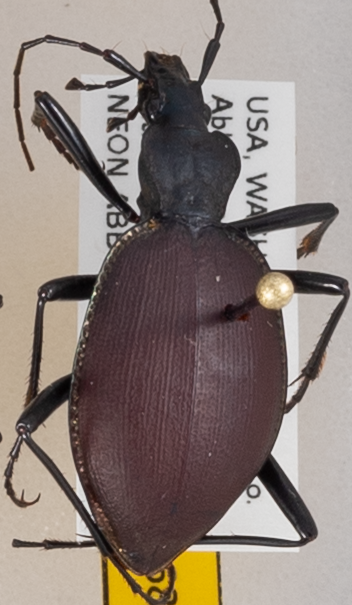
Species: Scaphinotus angusticollis
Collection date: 2018-06-12
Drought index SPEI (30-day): -1.514
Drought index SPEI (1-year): -0.39
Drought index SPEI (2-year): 0.71